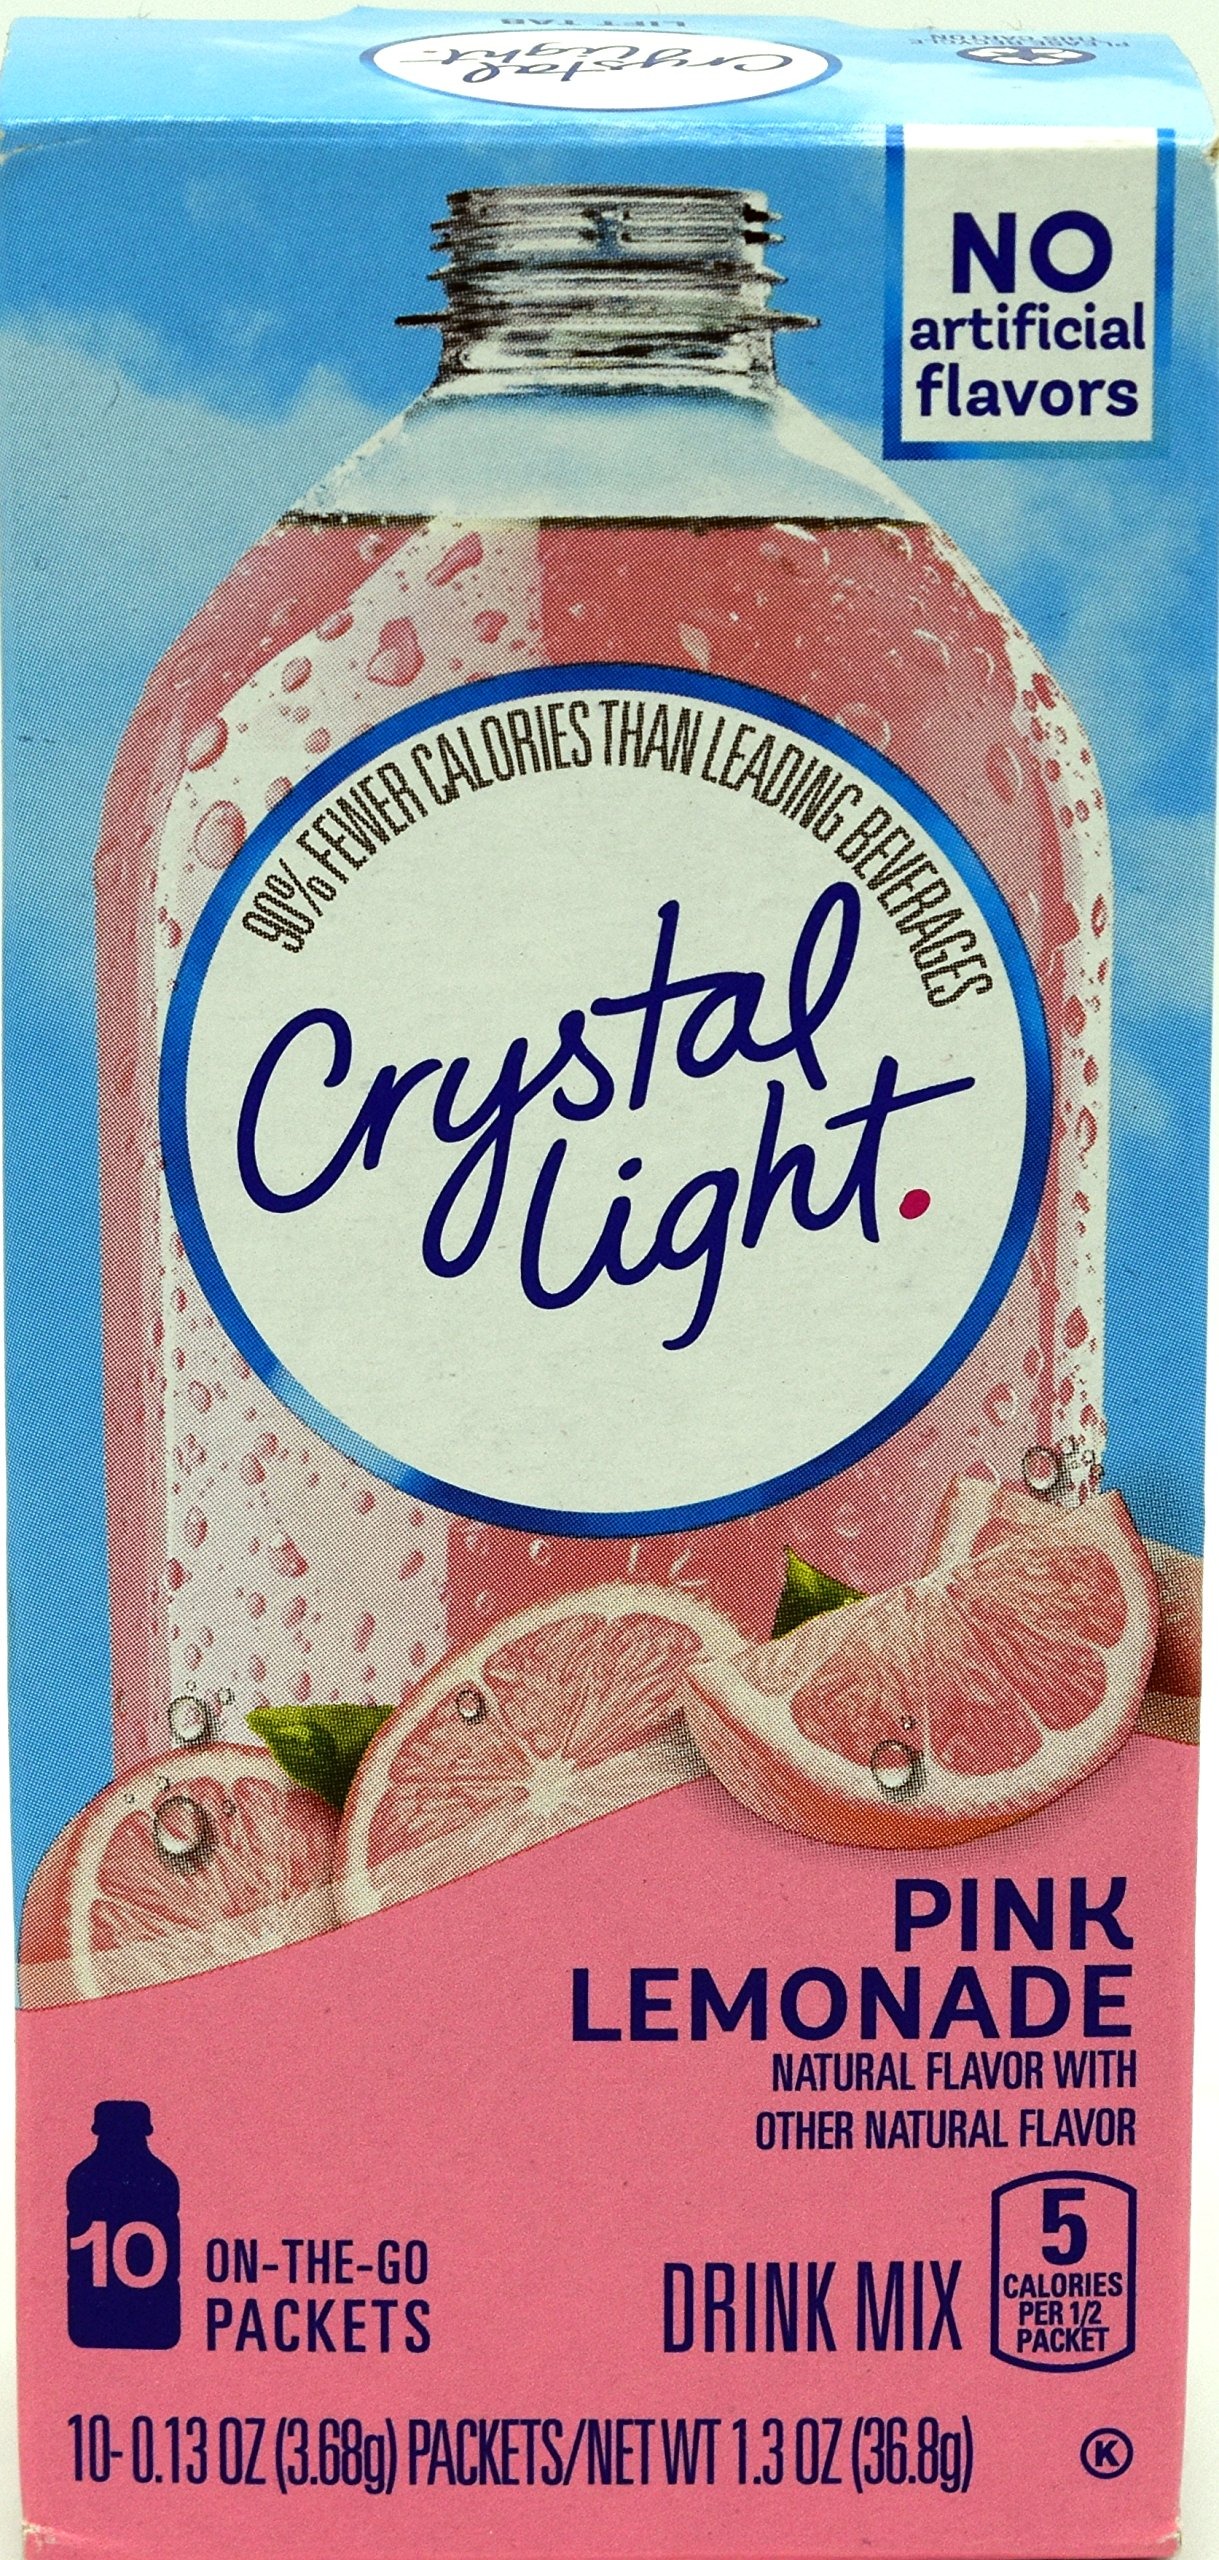
Item Name: Crystal Light On The Go Pink Lemonade, 10-Packet Box (Pack of 20)
Bullet Point 1: Each Crystal Light On The Go Box Contains 10 Individual Packets That You Mix With Up To 16.9 Fluid Ounces (500 ml) Water
Bullet Point 2: Each Crystal Light On The Go 8 Ounce Serving Contains 5 Calories
Bullet Point 3: Crystal Light On The Go Has 90% Fewer Calories Than Leading Beverages
Bullet Point 4: Crystal Light On The Go Pink Lemonade Contains No Caffeine and is Sugar Free
Bullet Point 5: Crystal Light On The Go Pink Lemonade is Low in Sodium, Gluten Free and Kosher
Product Description: Crystal Light On The Go turns the water you need into the water you will love. It transforms ordinary water with fabulous fruit flavors and tantalizing teas. Each sip is the perfect way to refresh, renew and satisfy your thirst for something different.
Value: 20.0
Unit: count

Price: 6.09